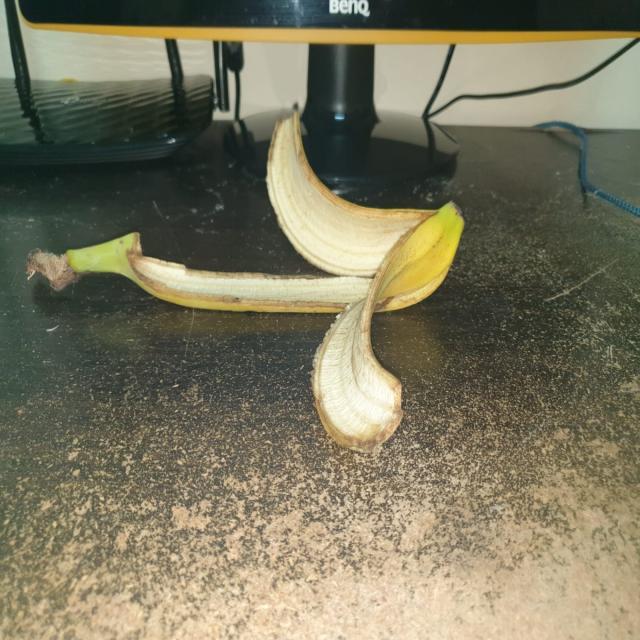
Label: bananas